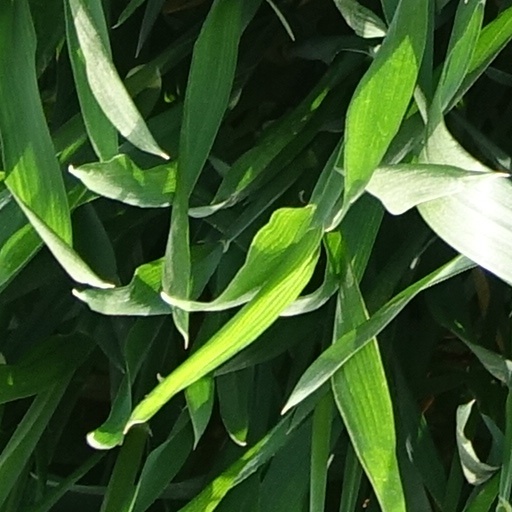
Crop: wheat